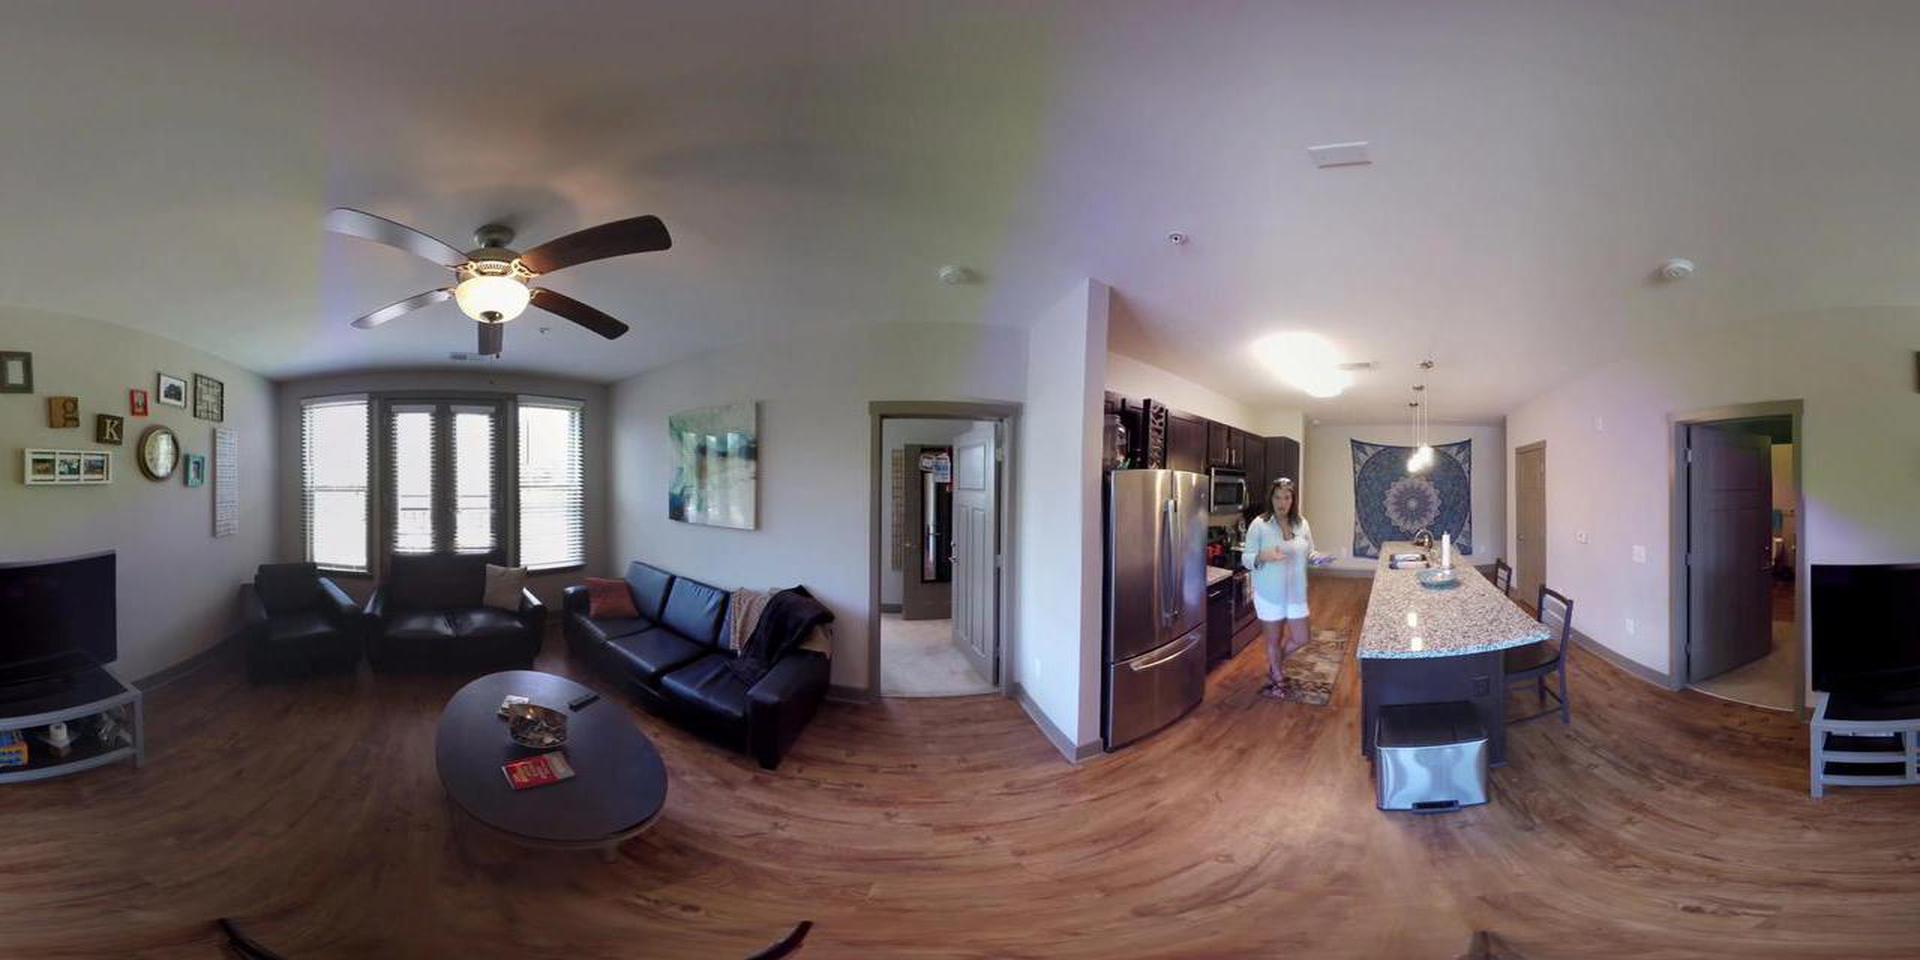
Referred object: Red pillow on the sofa

Referred object: look up slightly left to see the ceiling fan

Referred object: the armchair opposite the TV